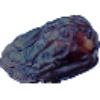
Label: Dates 1